Fool's Paradise (1921 film)

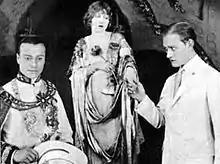
Production still of John Davidson, Mildred Harris, and Conrad Nagel in "Fool's Paradise"

Fool's Paradise is a 1921 American silent romance film directed by Cecil B. DeMille. The film stars Dorothy Dalton and Conrad Nagel. The film was based on the short story "Laurels and the Lady" by Leonard Merrick published in his 1908 collection "The Man Who Understood Women". It was adapted for the screen by Sada Cowan and Beulah Marie Dix.